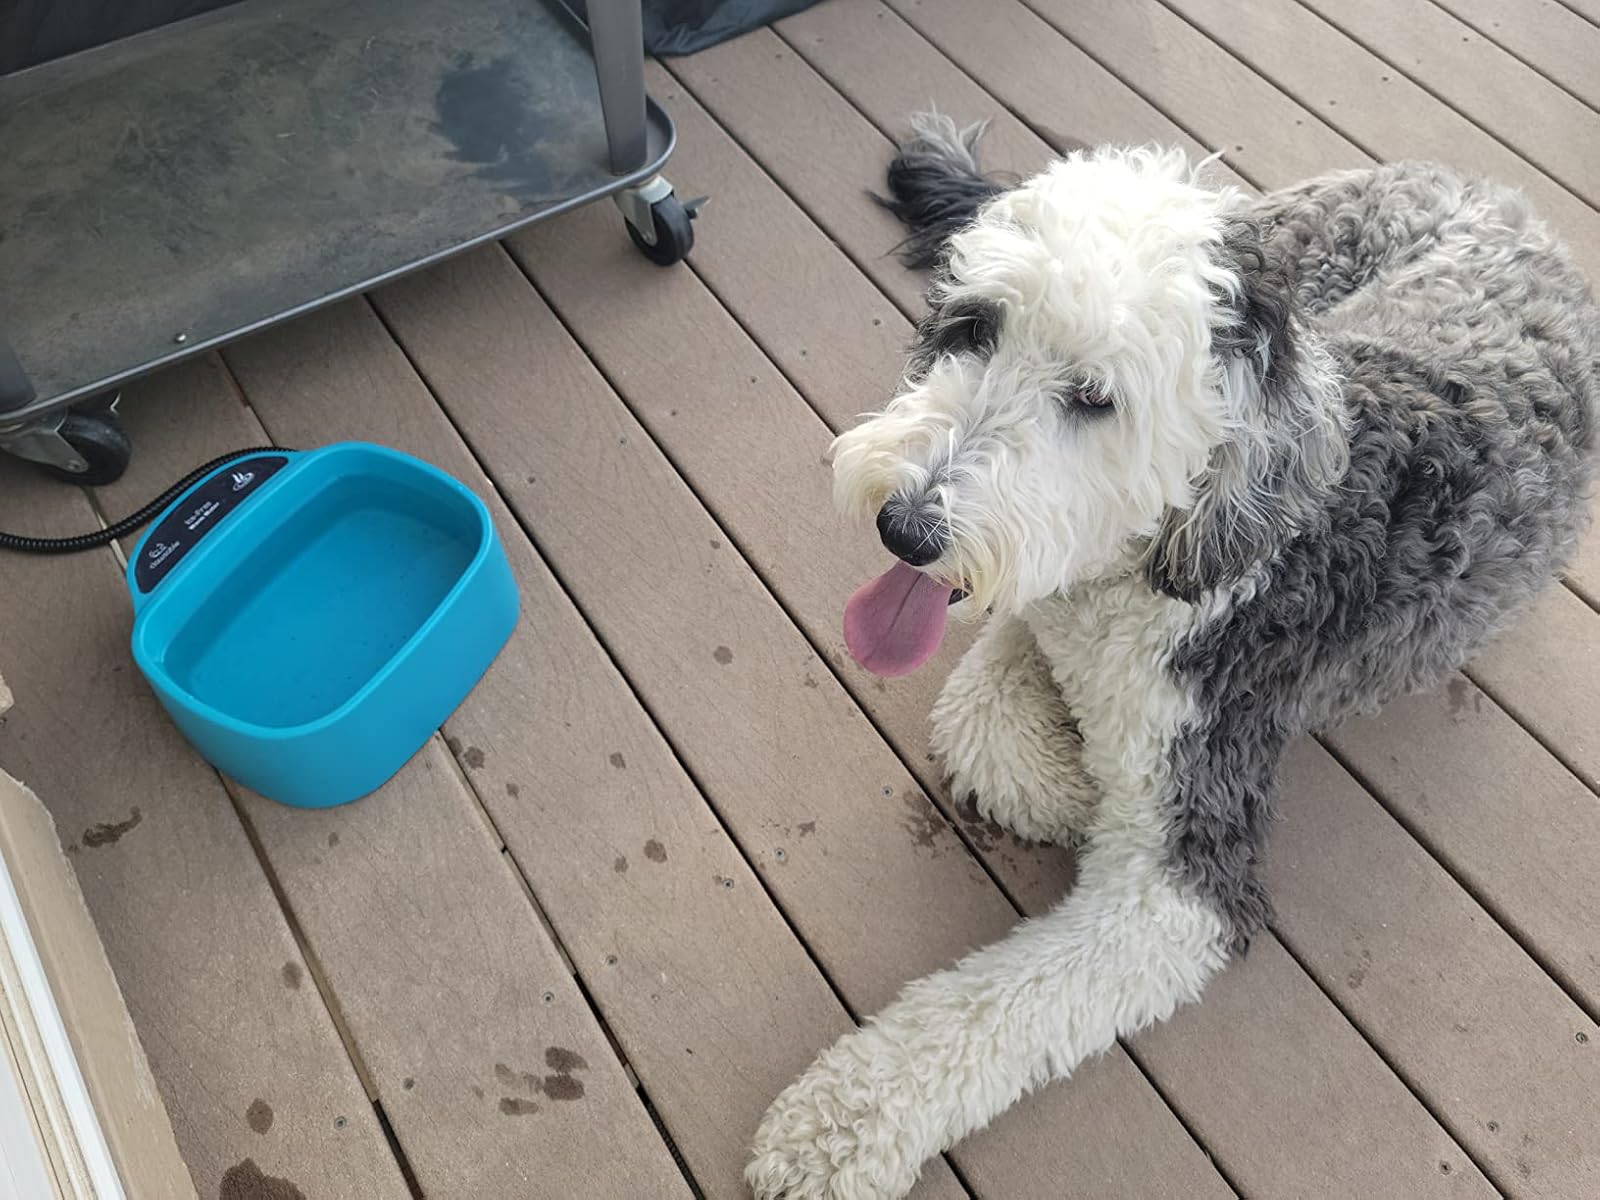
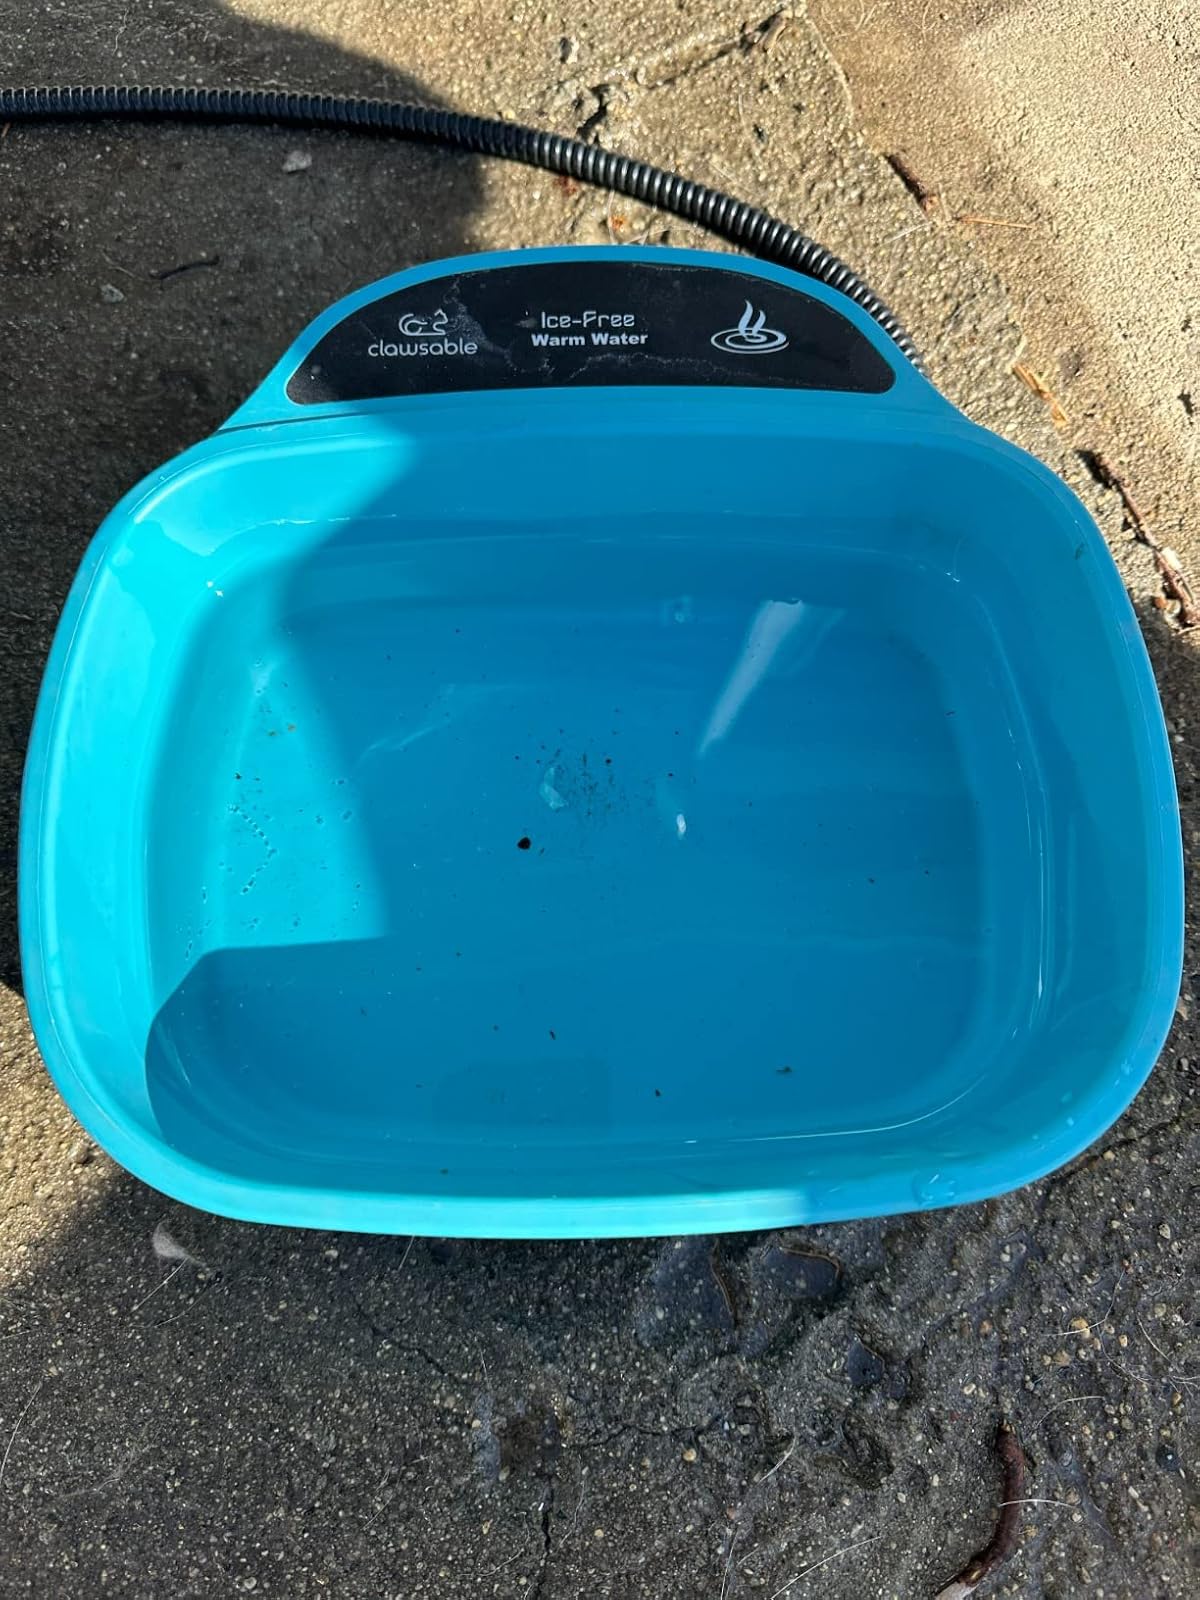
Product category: items_bowl
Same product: yes